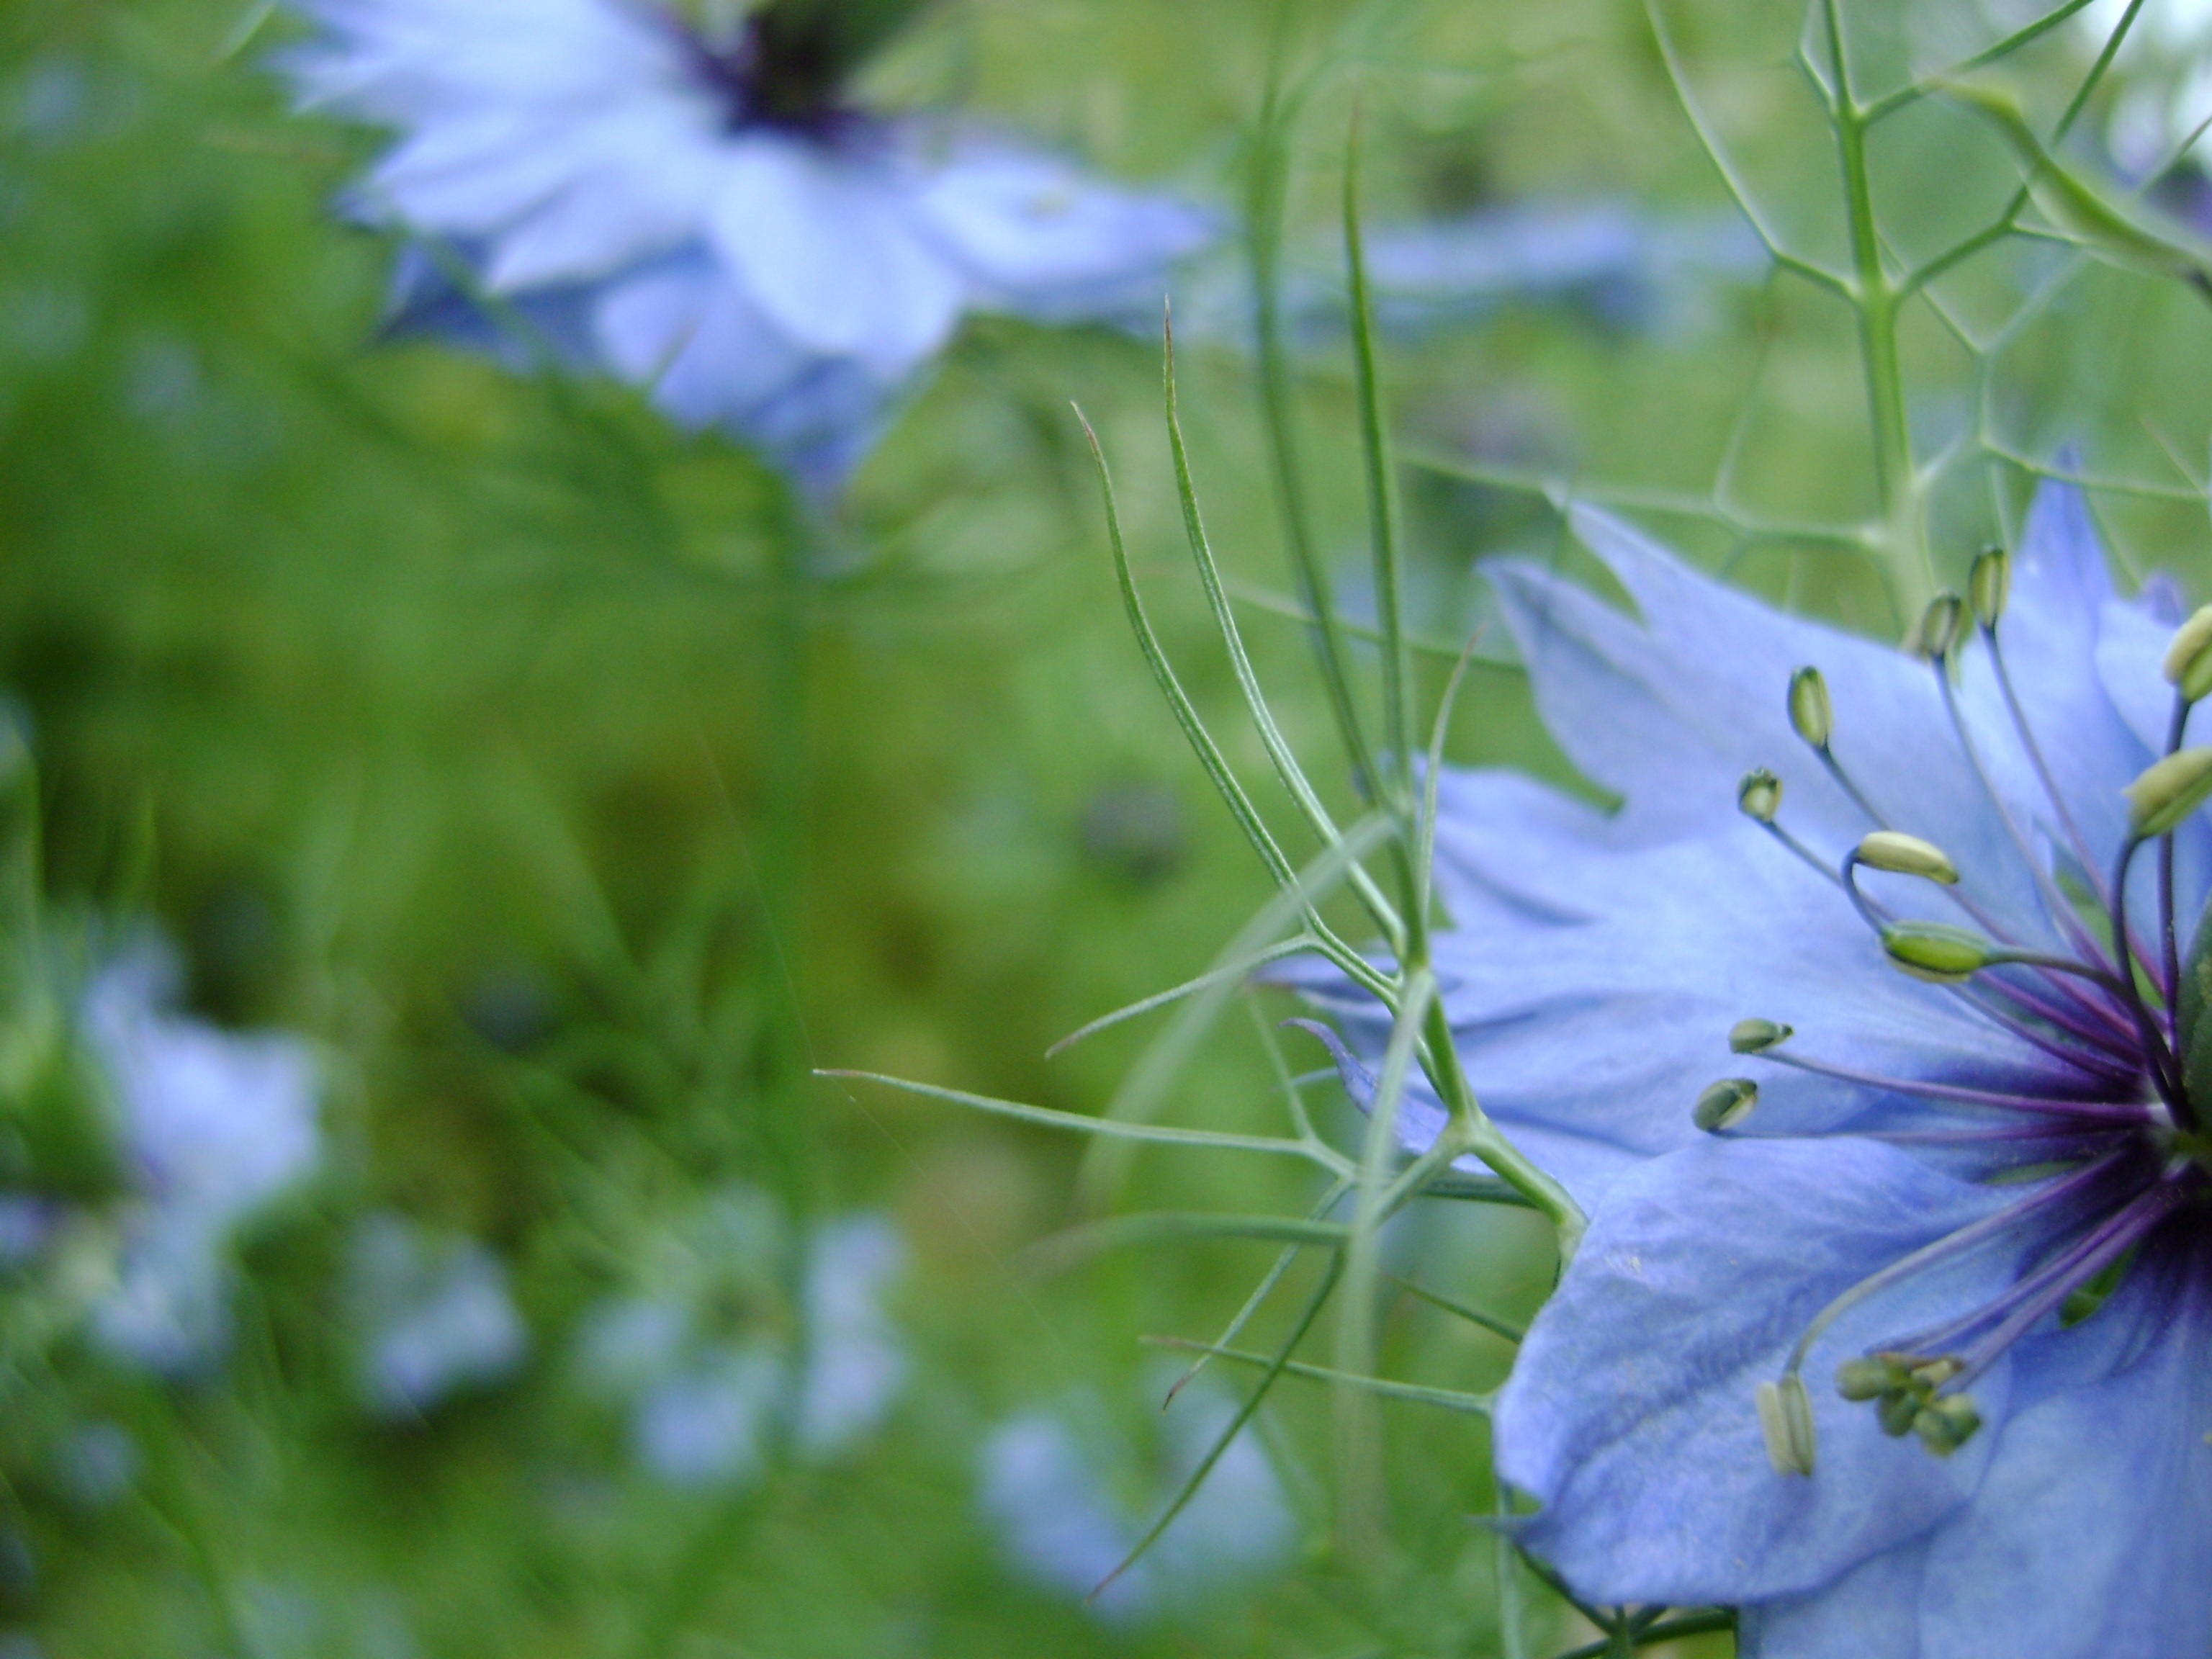
blossom, plant, meadow, flower, petal, flora, wildflower, macro photography, flowering plant, bellflower family, harebell, land plant